Aminoaldehydes and aminoketones

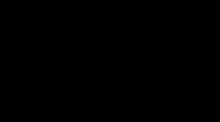
Structure of aminoacetaldehyde.

Most members of this class are unstable towards self-condensation, however some important examples do exist as intermediates in biosynthetic pathways e.g. glutamate-1-semialdehyde. The acyclic forms of certain amino sugars also qualify, for instance vancosamine. Aminoacetaldehyde, the simplest member of this subclass, is highly reactive toward self-condensation. Aminoacetaldehyde diethylacetal, (EtO)CHCHNH, is a stable analogue that is commercially available. 2-Aminobenzaldehyde with the formula CH(NH)CHO is a prominent aromatic aminoaldehyde. The compound is unstable with respect to self-condensation.